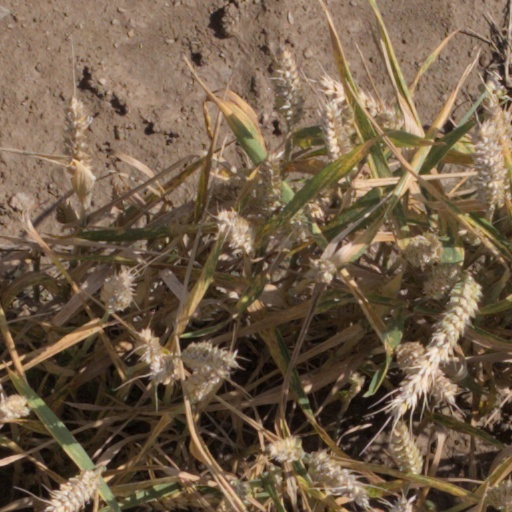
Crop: wheat